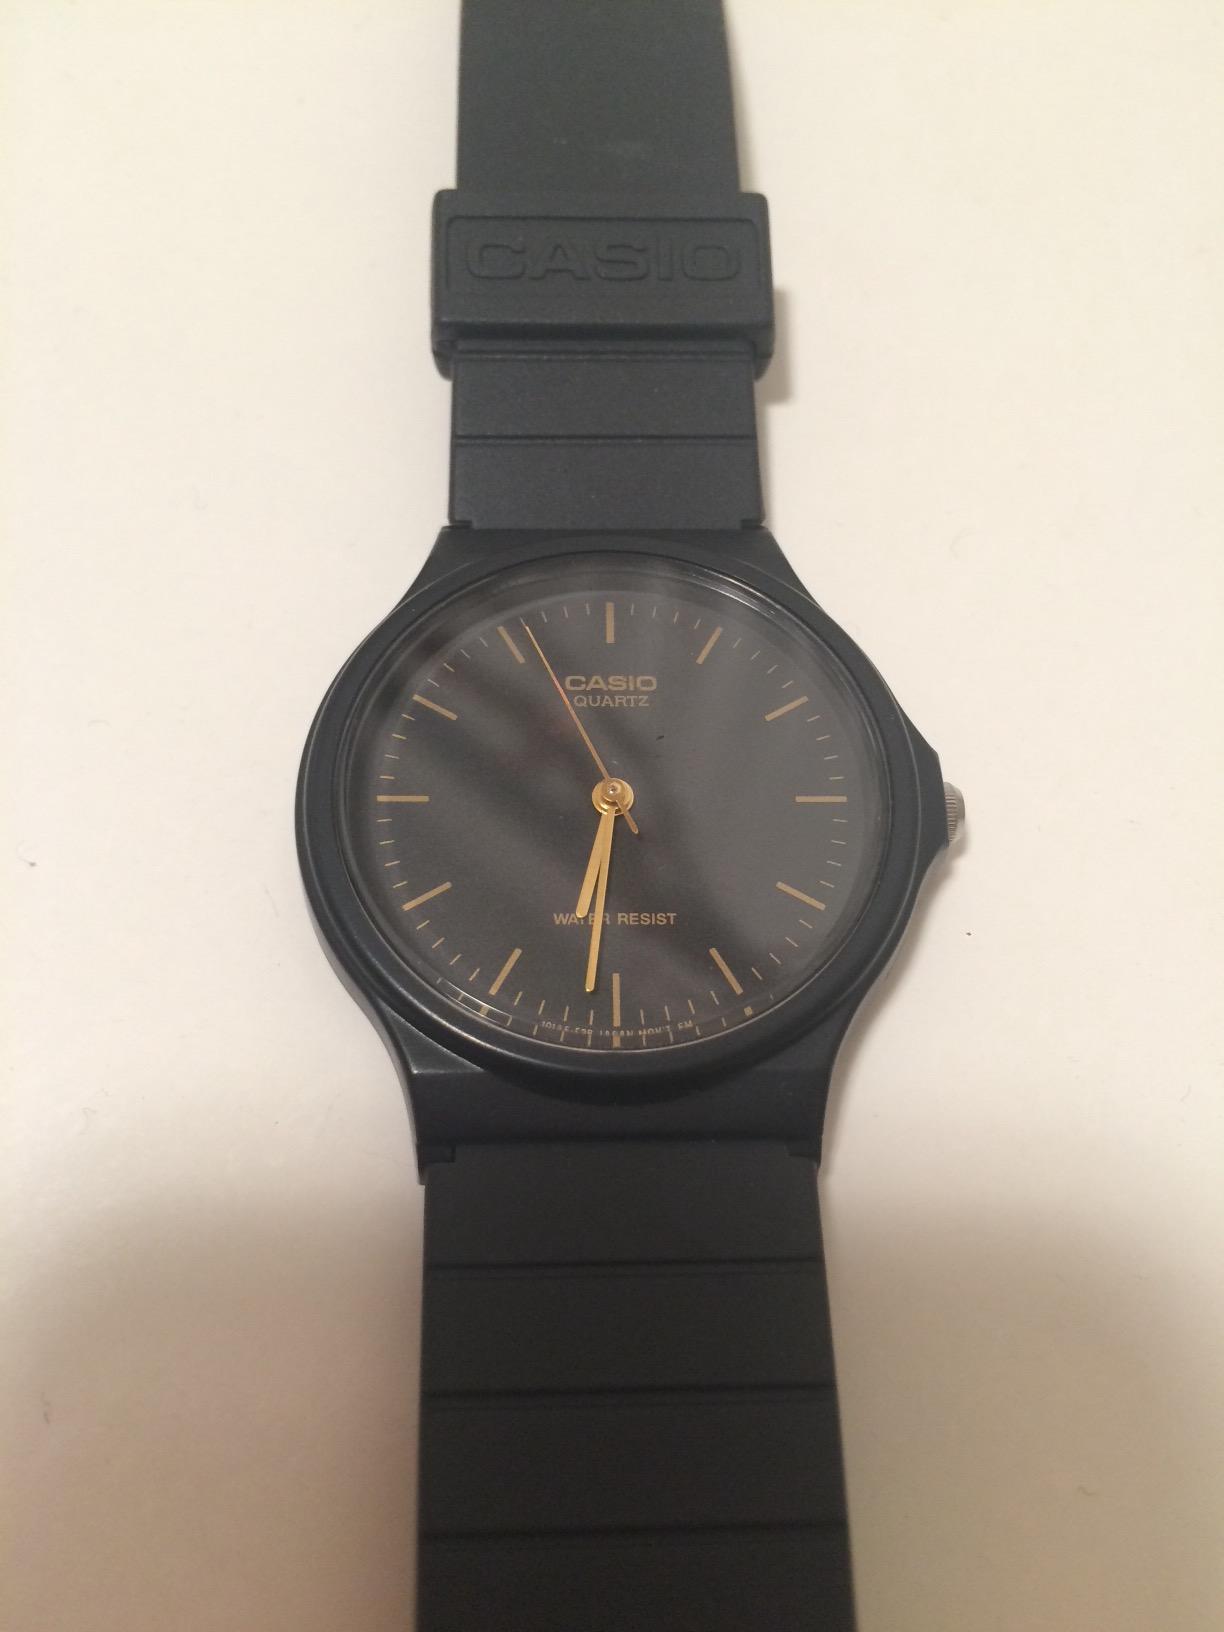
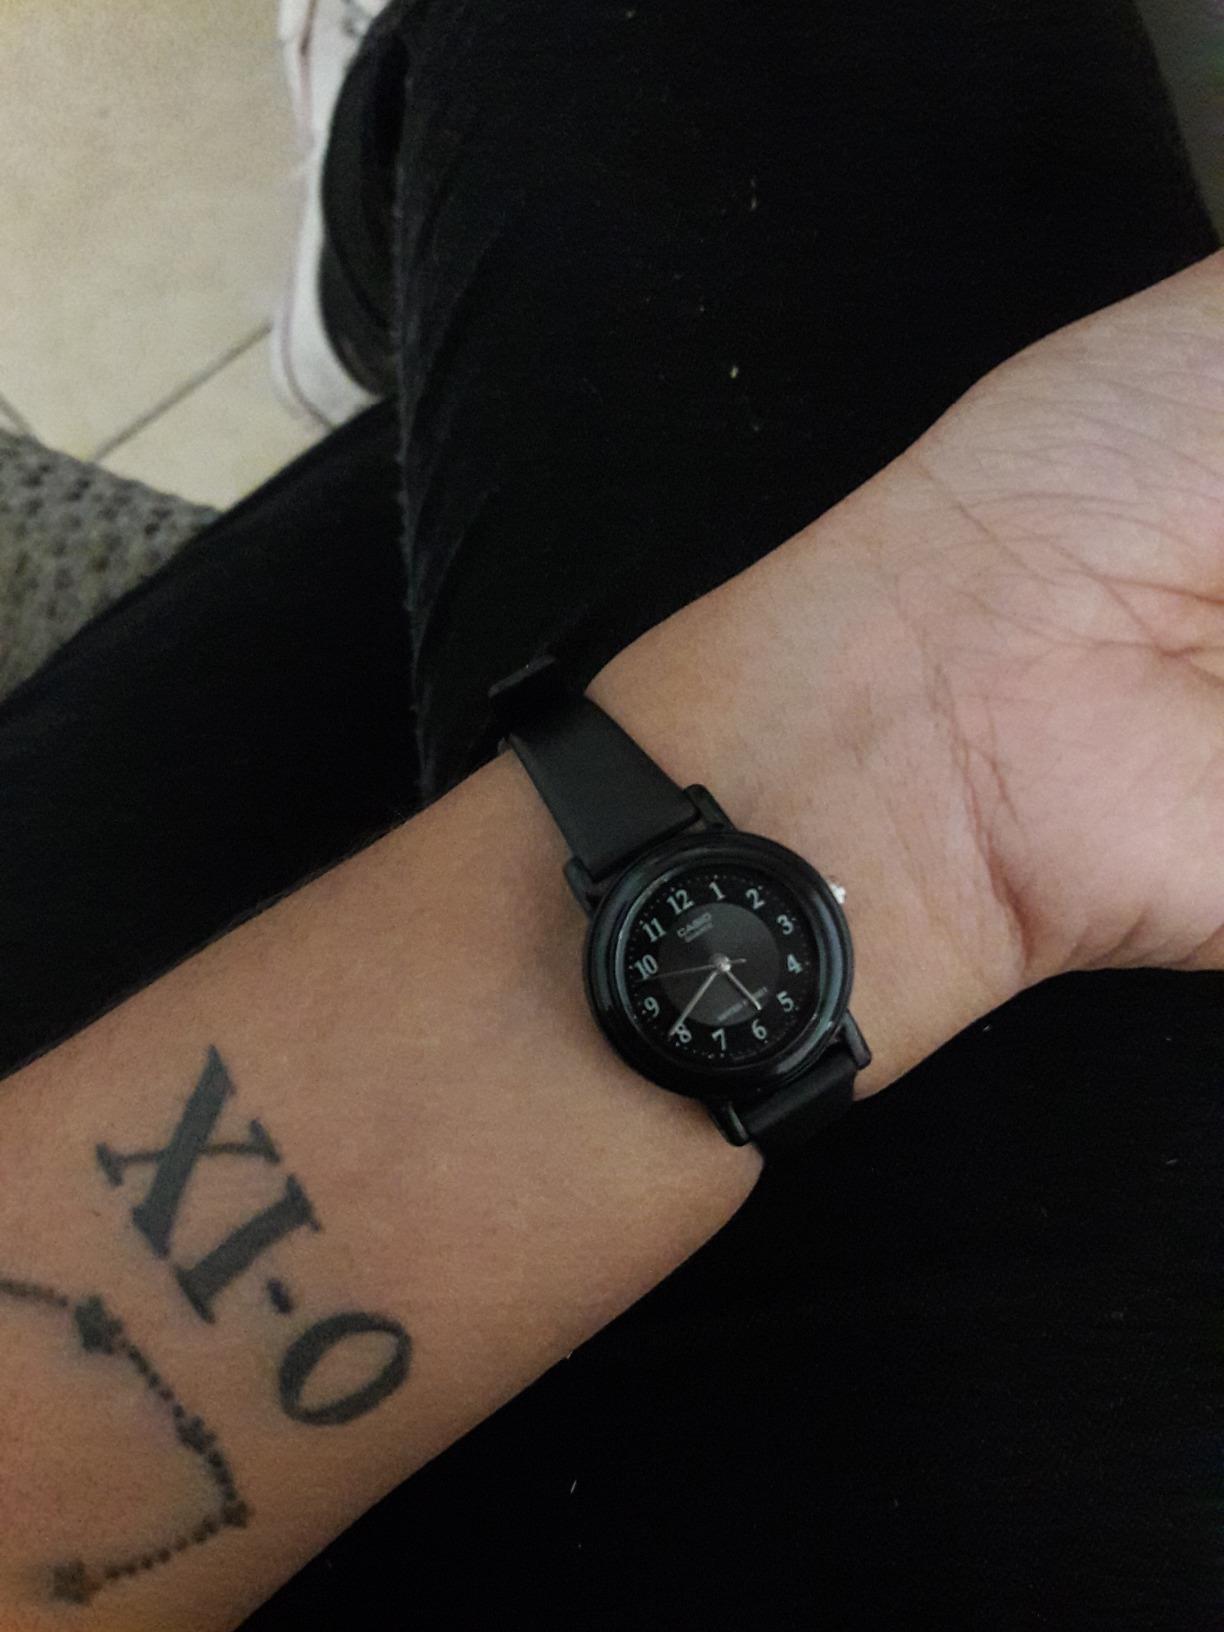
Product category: accessories_watch
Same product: no